Elaine Duran

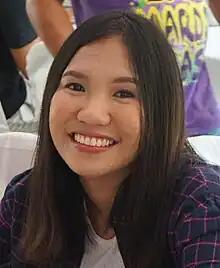
Duran in 2018

Elaine Colima Duran-Pengson (born March 14, 1998) is a Filipino singer best known for being crowned as the third season grand champion of "Tawag ng Tanghalan" on the noon-time television show "It's Showtime."